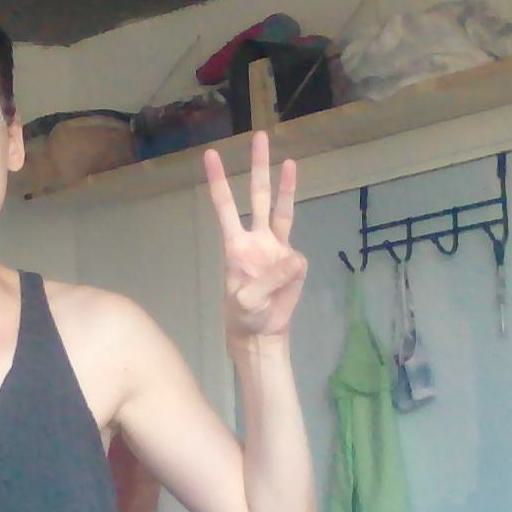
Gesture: three